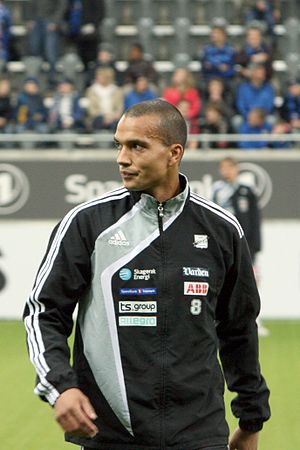
Alex Valencia
Alex Valencia
Alex Marcel Lund Valencia er en norsk tidligere fodbolspiller. Han spillede gennem karrieren blandt andet for Fredrikstad FK, Brann, IK Start, AGF og Odd Grenland.